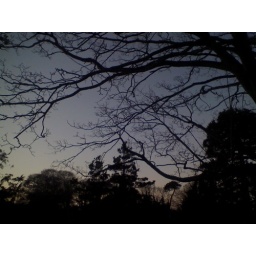
Some trees silhouetted against a dusky sky - taken with my 2mgp cameraphone.